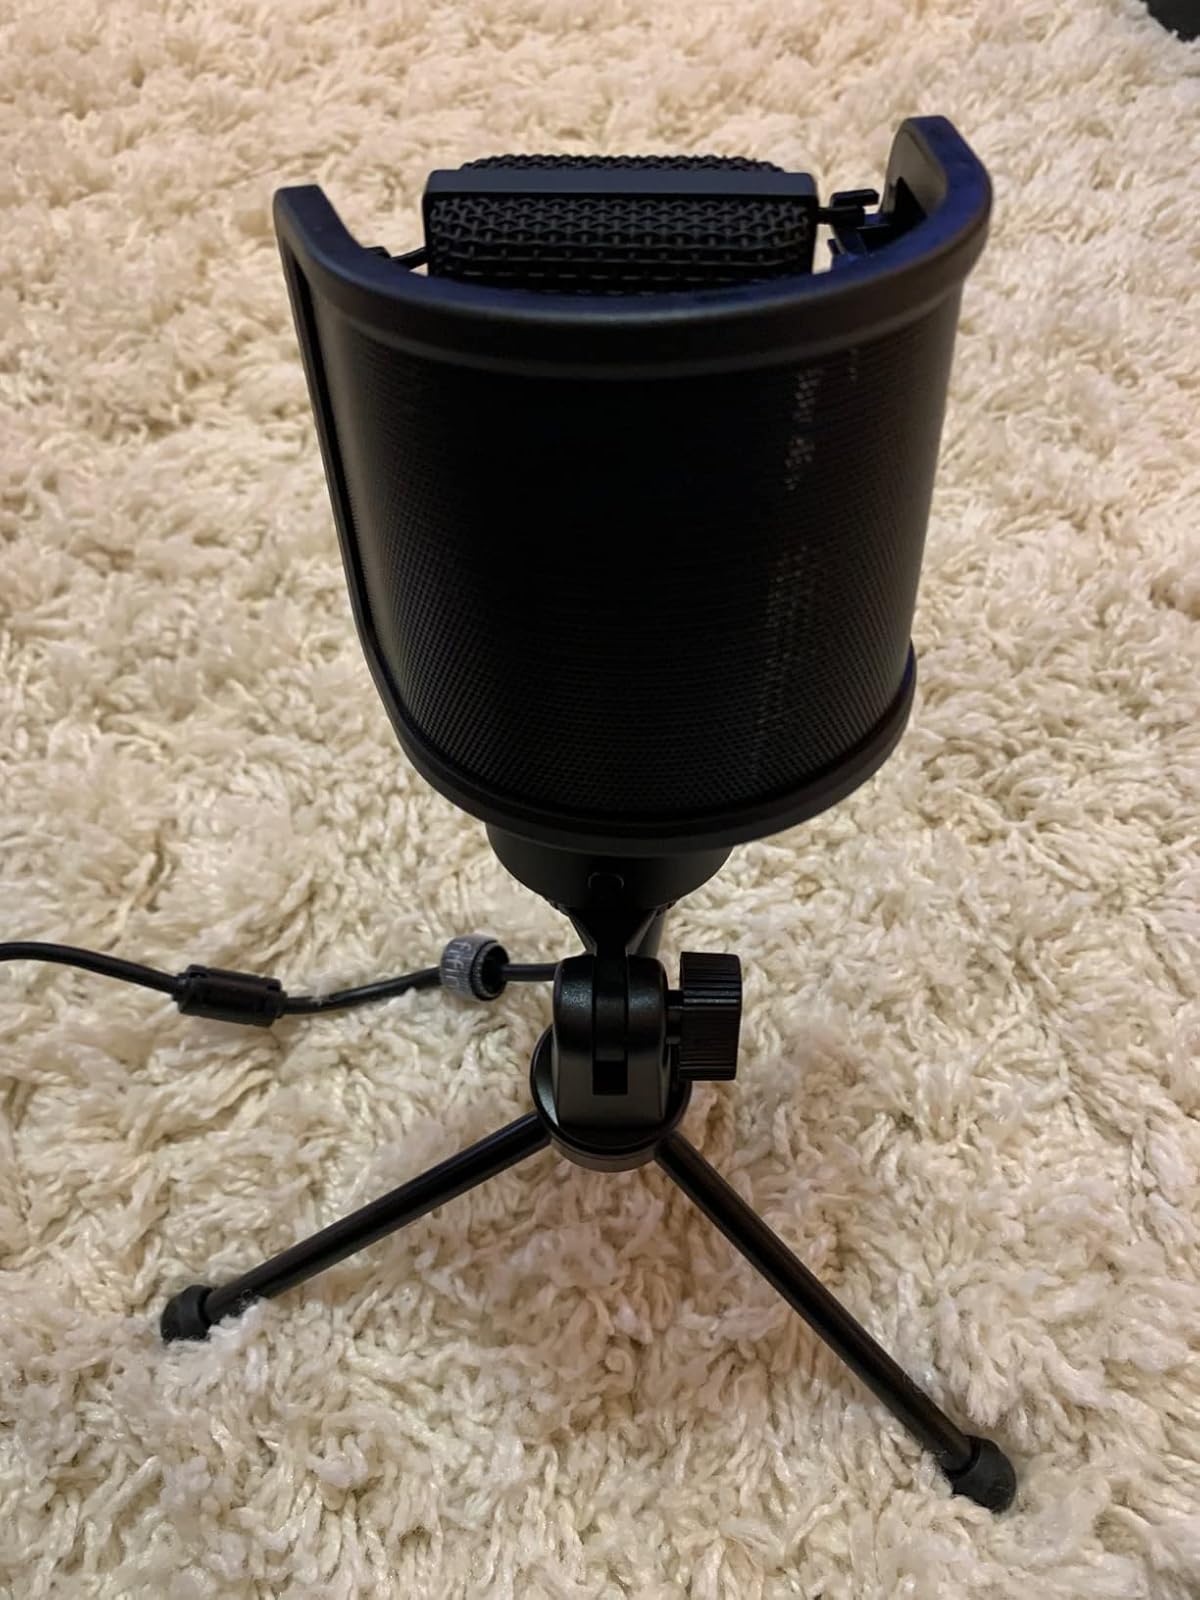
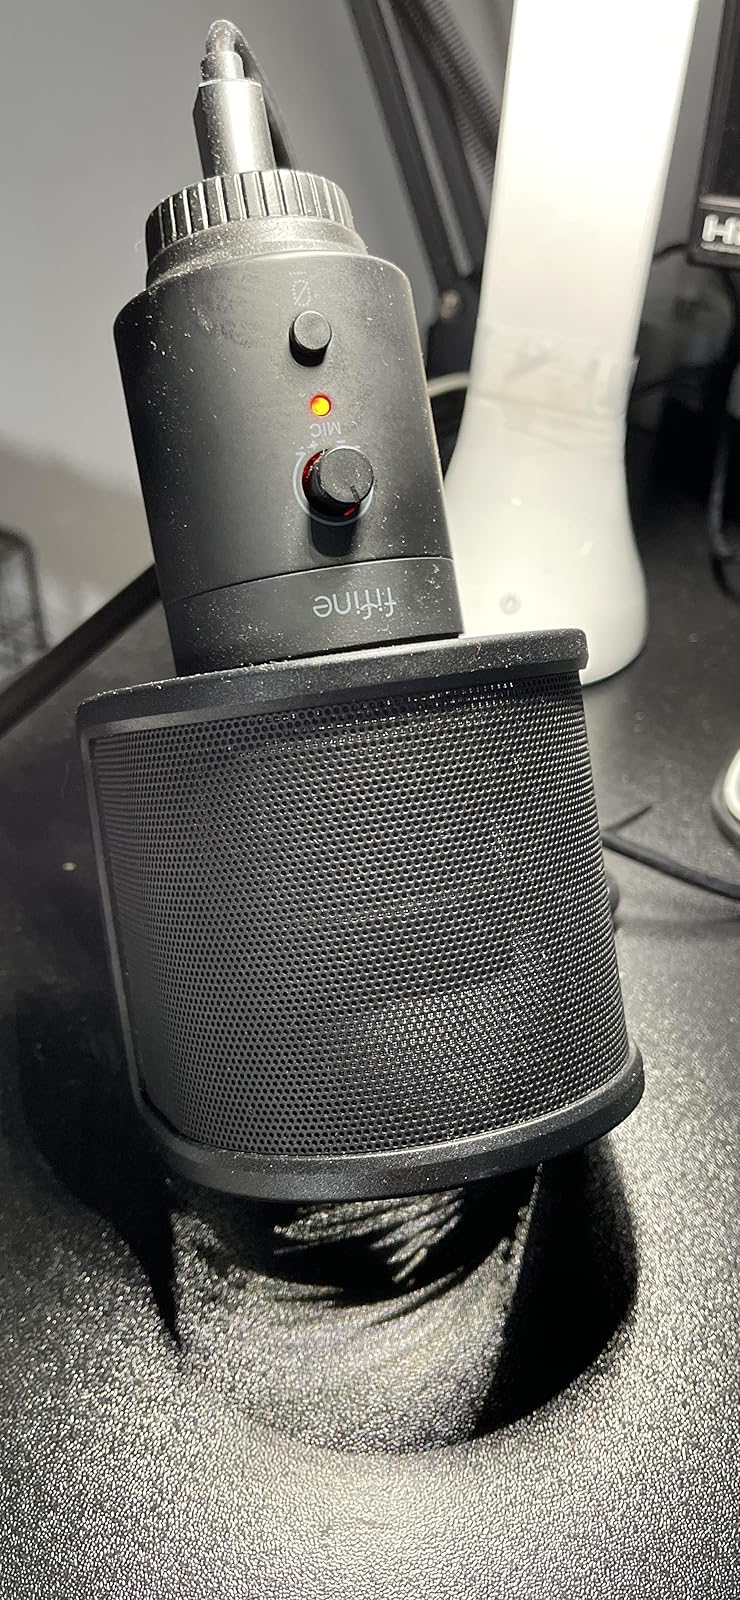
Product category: microphone
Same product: yes